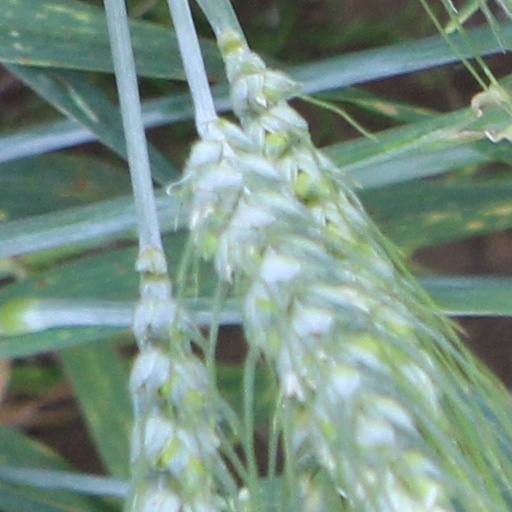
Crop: wheat